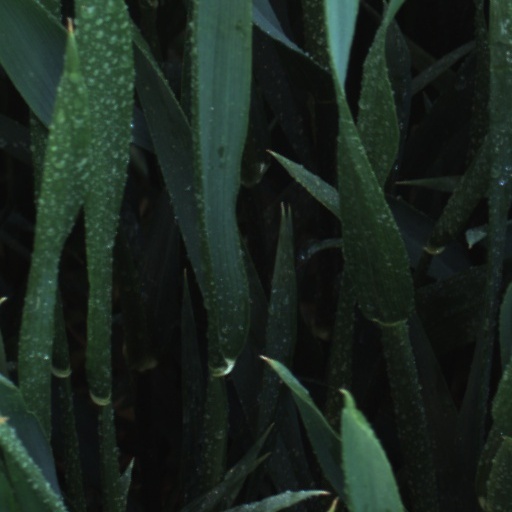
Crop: wheat